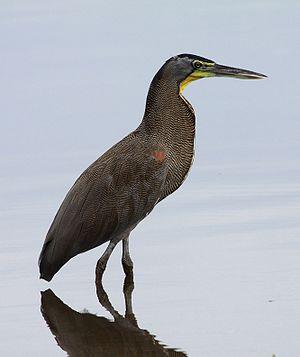
un Onoré du Mexique (Tigrisoma mexicanum).